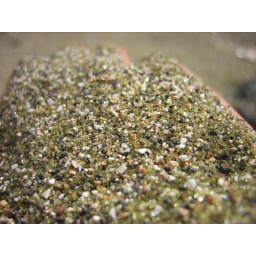
Green sand beach (rich in olivine)